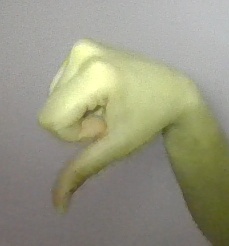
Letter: waw